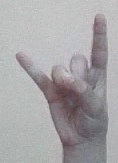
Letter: la